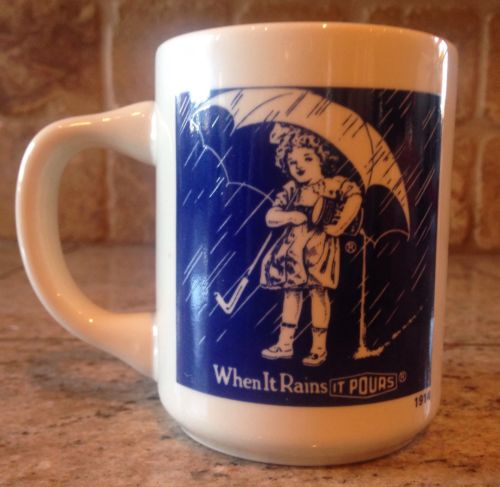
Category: mug